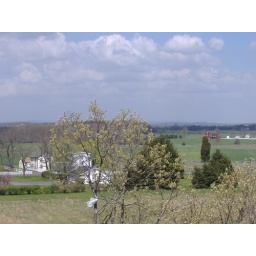
The buildings in this photo (a white farmhouse and outbuildings) have been standing since the battle.